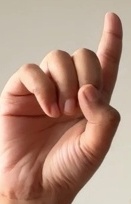
ASL sign: D